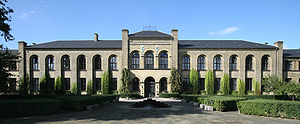
Skovbrugsuddannelse / Videnskabelige uddannelser
Landbohøjskolens bygning, som nu huser bl.a. skovbrugets videnskabelige uddannelser.